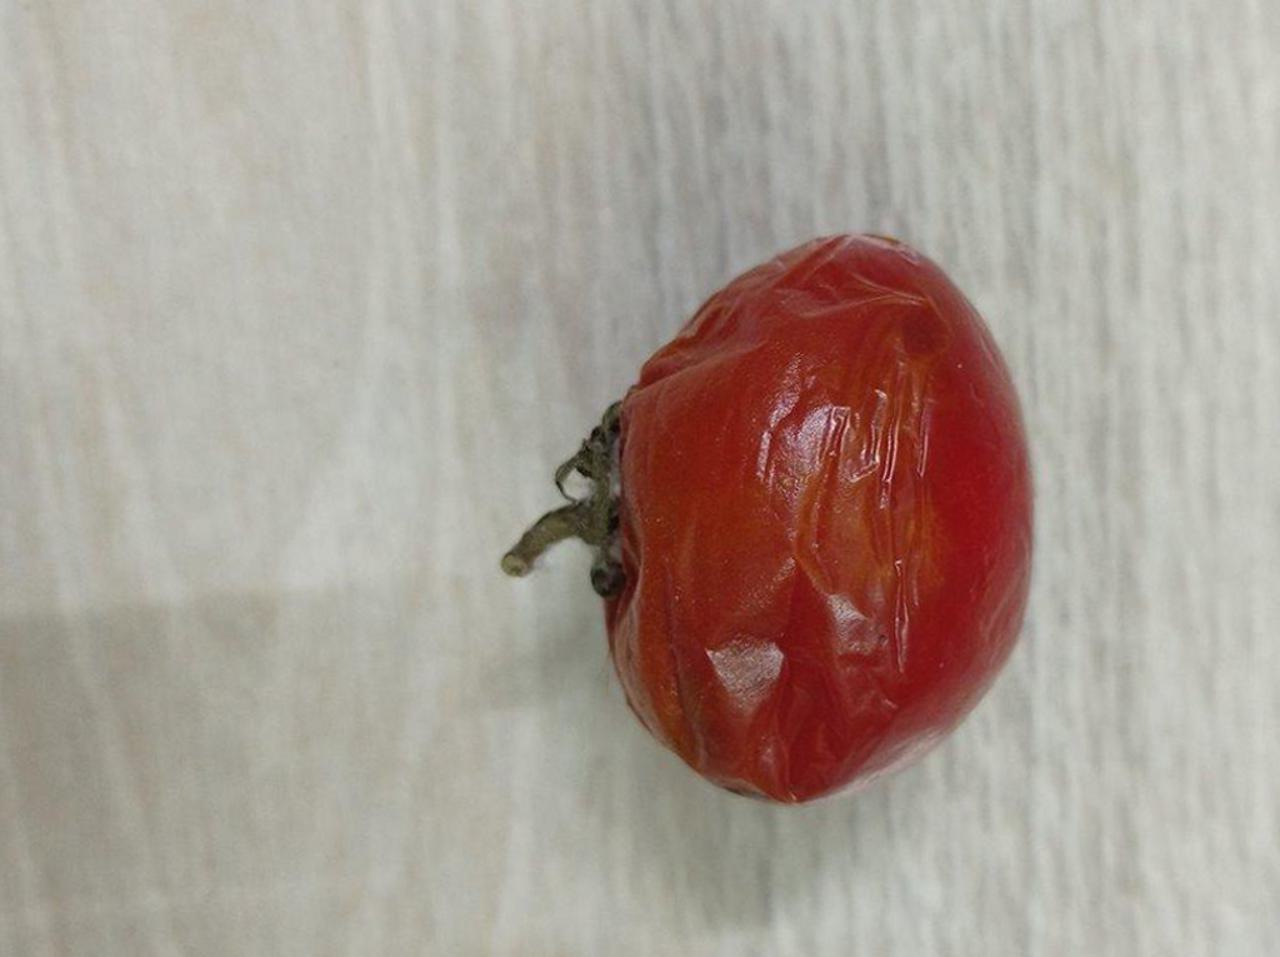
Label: Rotten